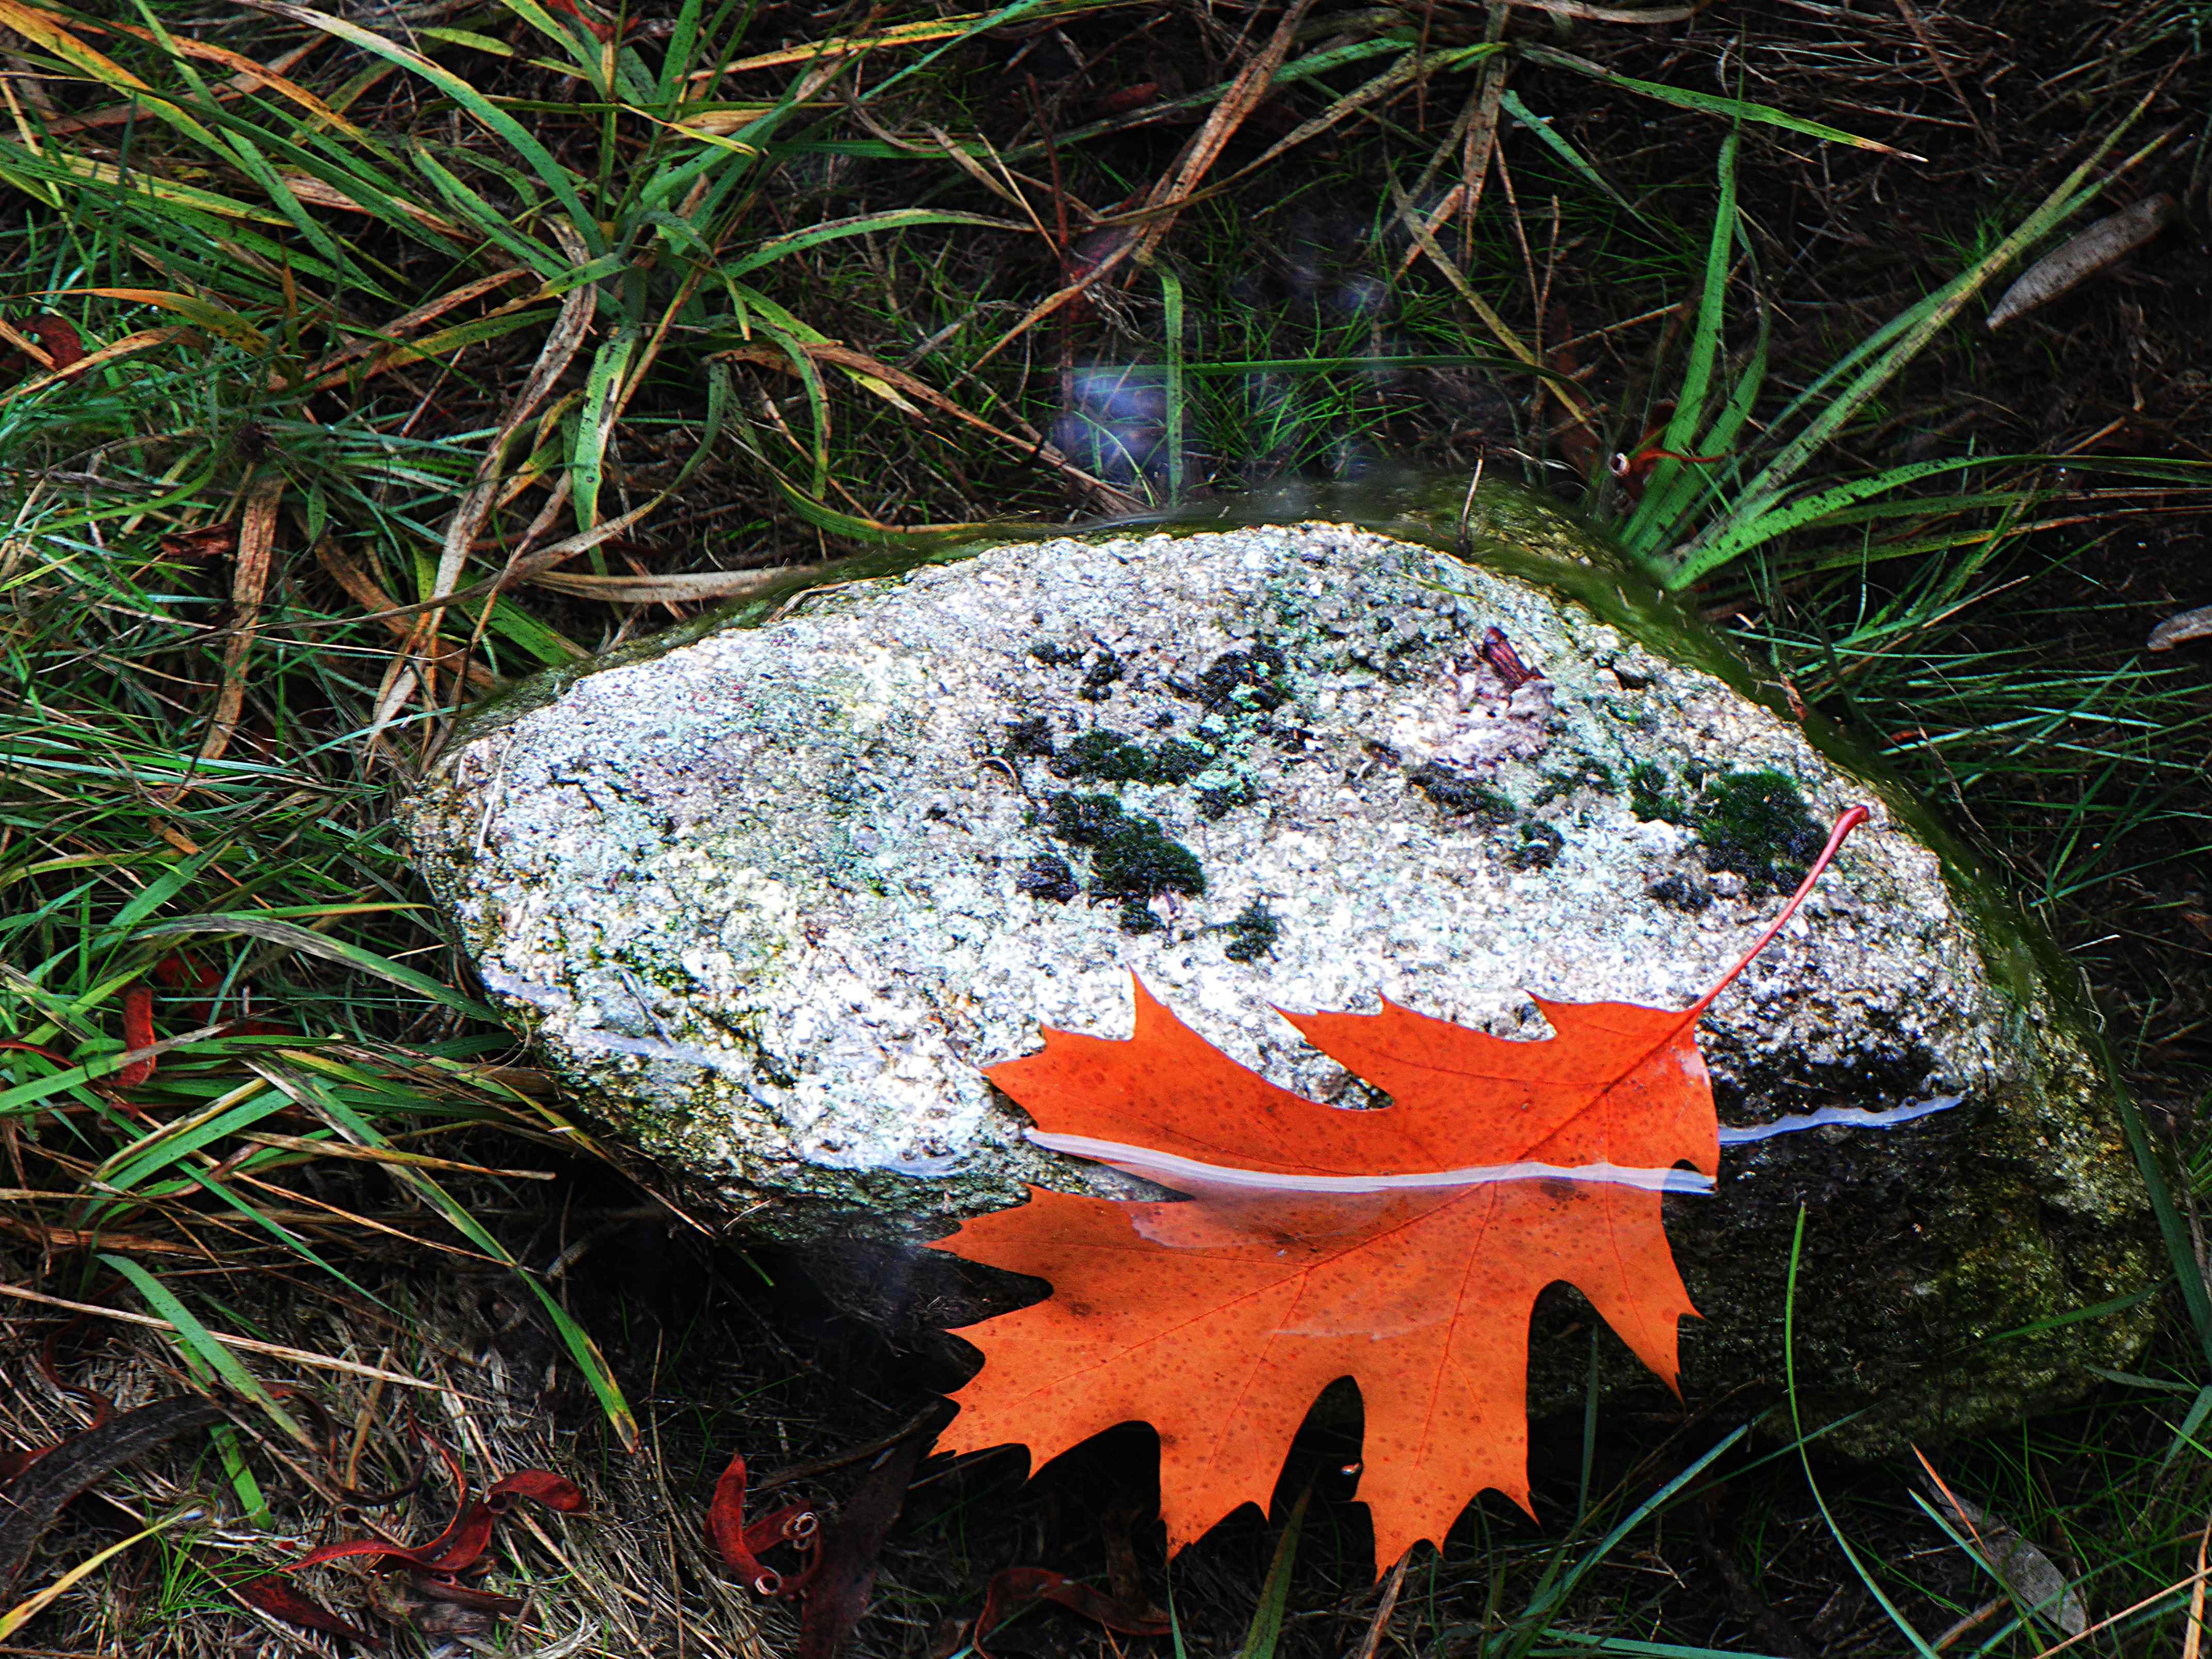
tree, nature, forest, grass, plant, leaf, flower, autumn, botany, flora, season, pontevedra, woodland, ggl1, pontecaldelas, galiciaespaaspain, macro photography, woody plant